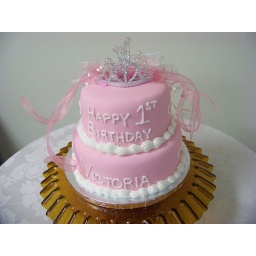
A 2 tier round cake covered in pink fondant topped with a princess crown